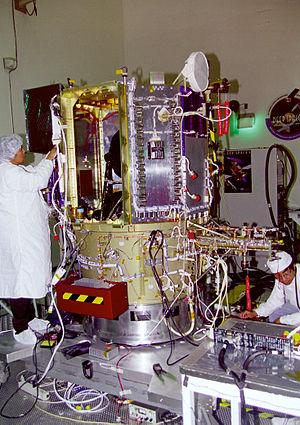
Deep Space 1 est une mission spatiale de l'agence spatiale américaine, la NASA, destinée à tester de nouvelles technologies. Elle est lancée le 24 octobre 1998 et s'achève le 18 décembre 2001. Cette petite sonde spatiale de 487 kilogrammes est le premier engin à avoir utilisé un moteur ionique comme propulsion principale. Deep Space est également la première mission du Programme New Millennium dont l'objectif était de mettre au point les équipements utilisés par les engins interplanétaires de taille réduite imposée par la nouvelle stratégie d'exploration du système solaire.